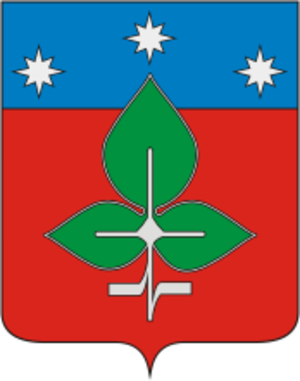
Pusjtjino
Pusjtjino er en lille by på 20.100 indbyggere beliggende ved floden Oka i den russiske region Moskva oblast ca. 120 km syd for Moskva. For ikke at forveksle byen med andre af samme navn, bliver den ofte omtalt som Pusjtjino ved Oka. På den anden side af floden Oka, ligger Prioksko-Terrasny biosfære reservat.